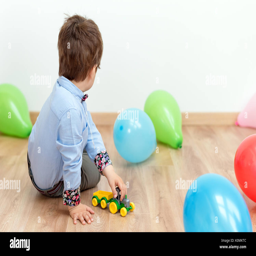
little boy playing with toy cars on the floor indoors